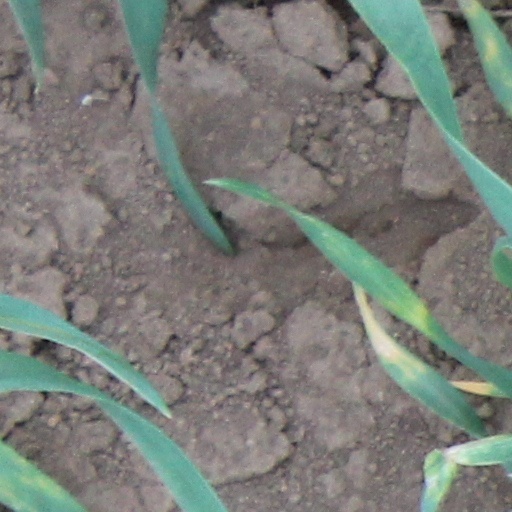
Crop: wheat